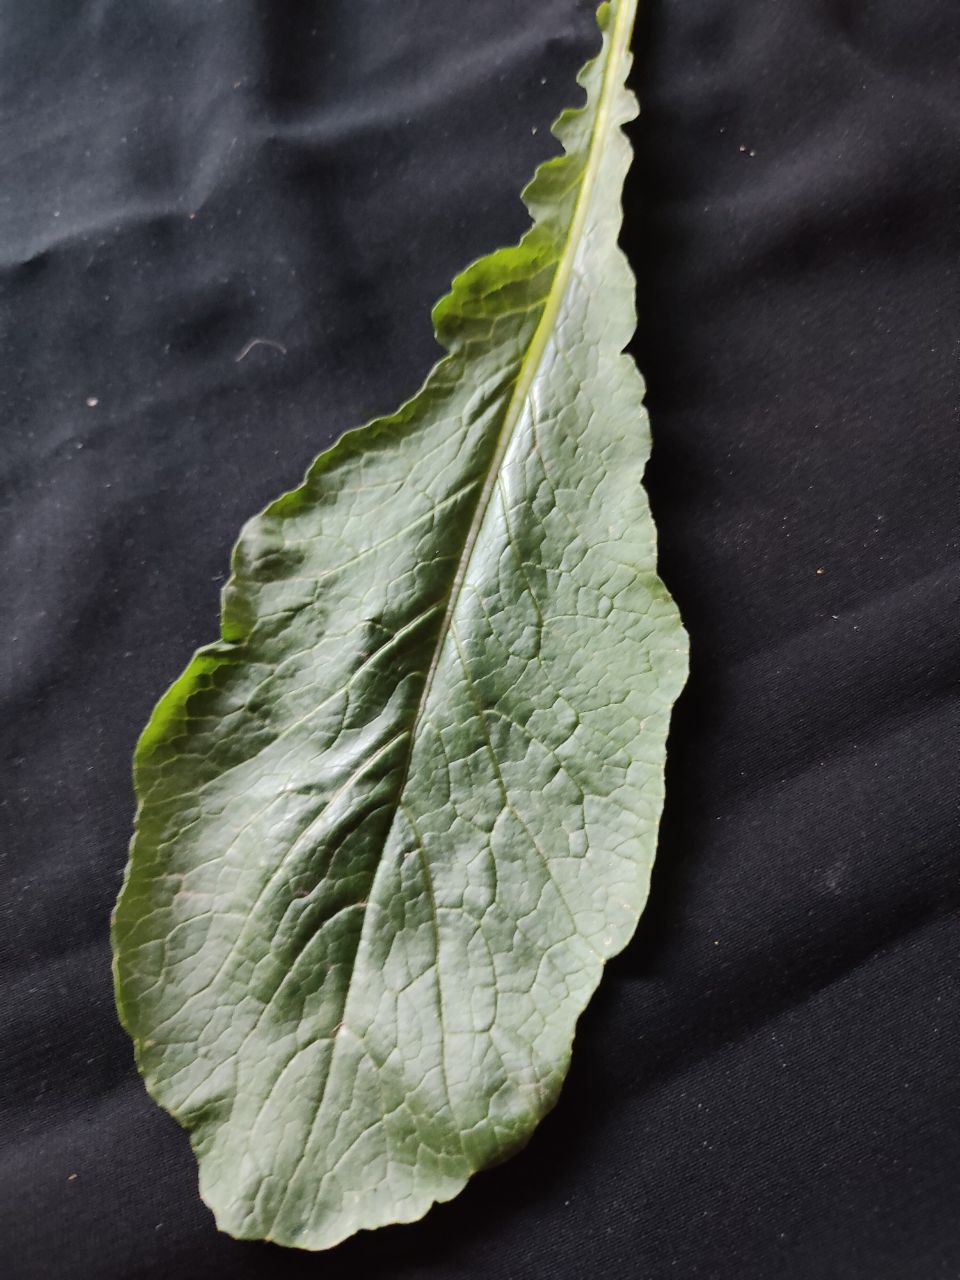
Label: Fresh leaf